Interferon-inducible GTPase 5

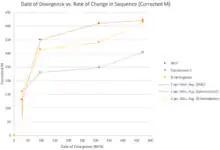
For three genes - IRGC, beta-hemoglobin, and cytochrome c, several distant orthologs of the same type were compared to human sequences for their percent identity. This was plotted and compared to time in millions of years. IRGC is seen to have diverged more rapidly than the other genes.

IRGC is predicted to have evolved more rapidly than cytochrome c and β-hemoglobin when comparing the percent identity of the same species for each gene over 500 million years. It is likely that IRGC and IRGM diverged 350 to 375 million years ago.